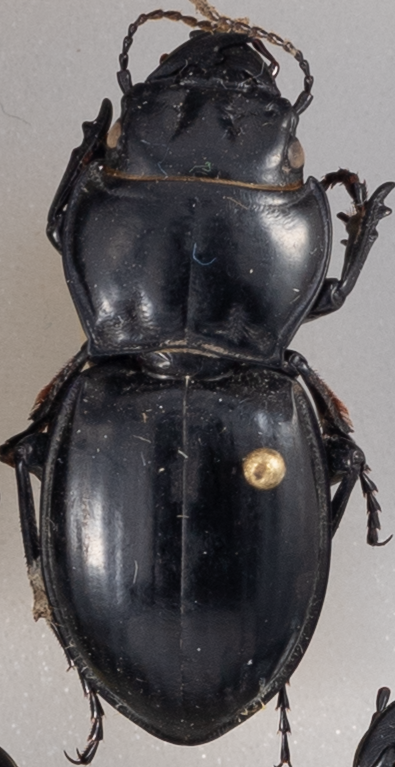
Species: Pasimachus californicus
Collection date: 2021-05-24
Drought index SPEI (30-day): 0.304
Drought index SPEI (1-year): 0.054
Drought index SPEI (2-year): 0.82